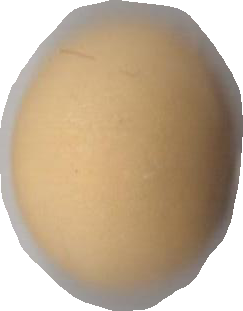
Variety: Grobogan